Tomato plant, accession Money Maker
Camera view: horizontal (90 deg, fisheye); turntable rotation: 180 degrees
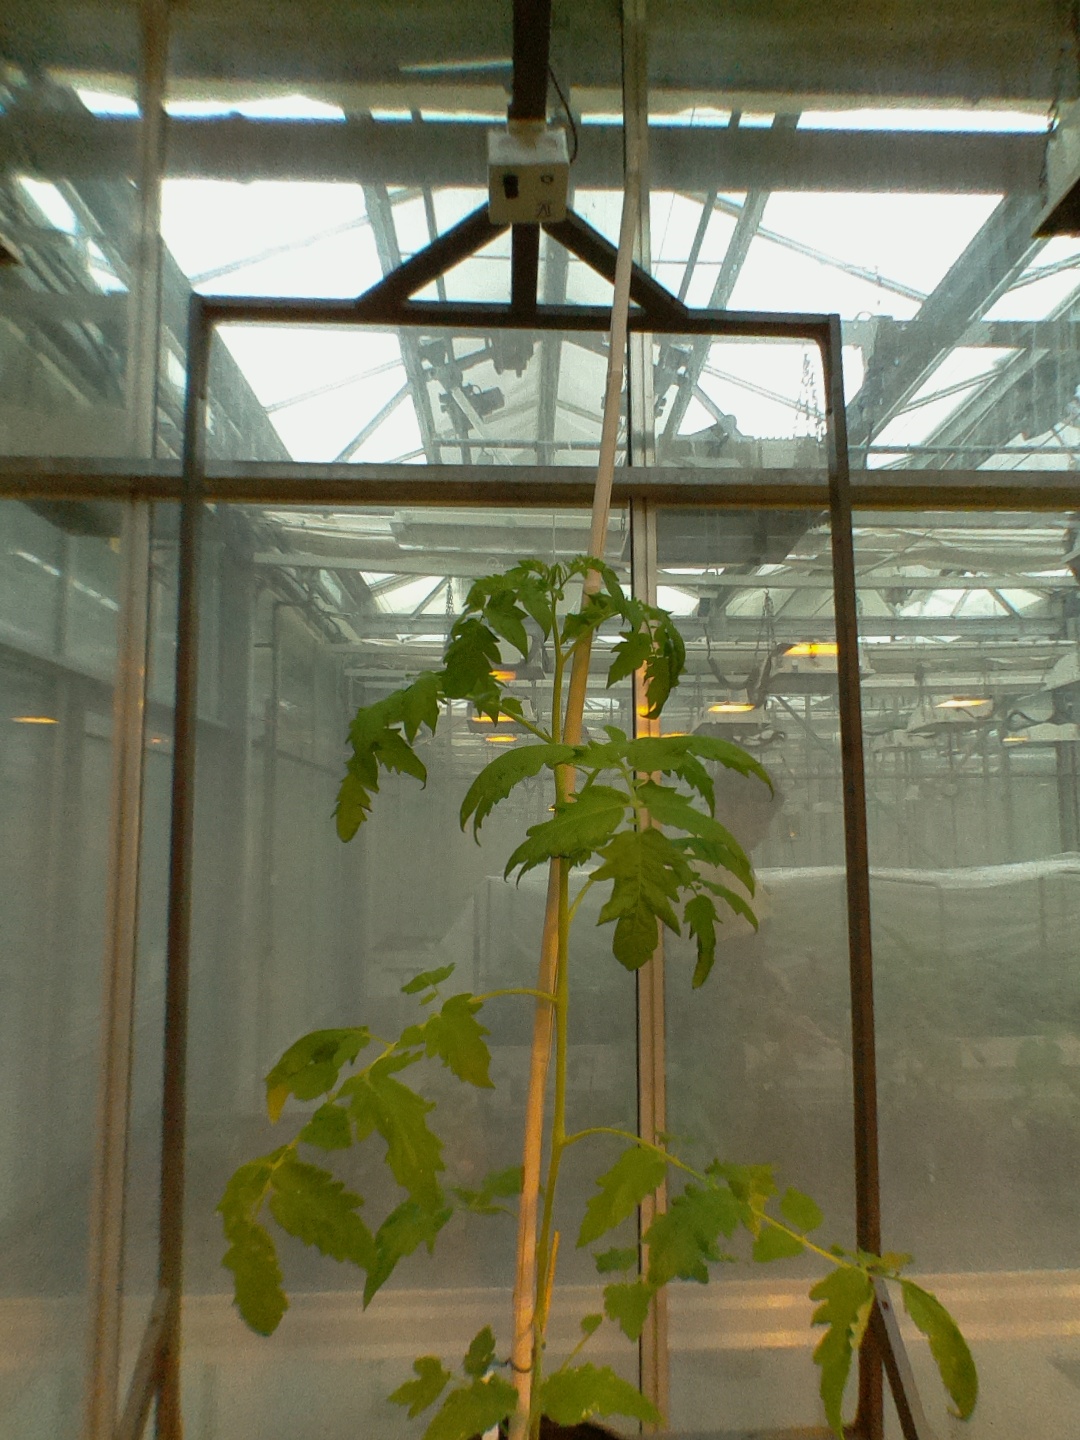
BBCH growth stage 16: 12 of true leaves visible